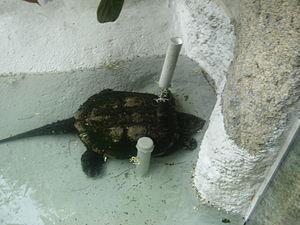
Chelydra acutirostris est une espèce de tortues de la famille des Chelydridae.